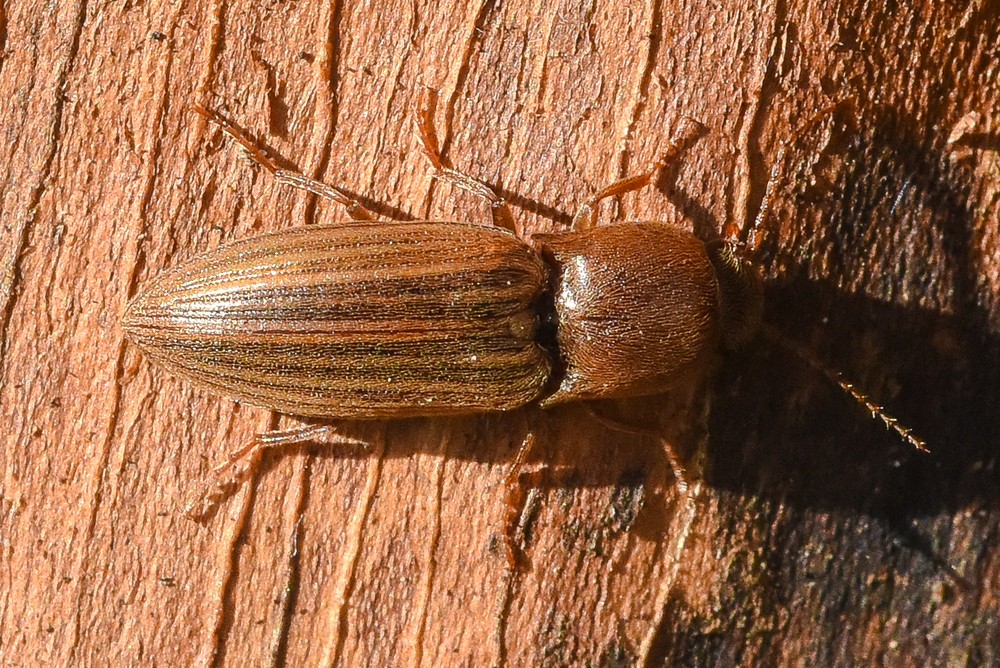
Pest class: clickbeetles_wireworms